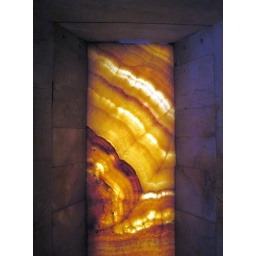
Amber glass window in in the Mausoleum of Galla Placidia